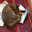
Label: cat